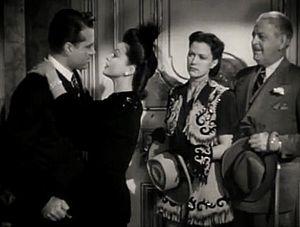
Patricia « Pat » Dane est une actrice américaine, née Thelma Pearl Pippins le 4 août 1919 à Jacksonville, morte le 5 juin 1995 à Blountstown.
Mademoiselle ma femme est un film musical américain de Vincente Minnelli, sorti en 1943.